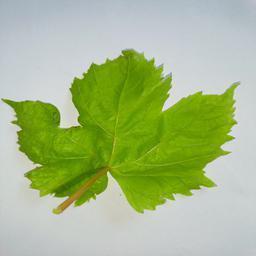
Label: Bacterial Leaf Spot